Minnie and Moo: The Night of the Living Bed

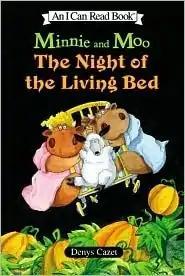

Minnie and Moo: The Night of the Living Bed is a 2003 children's picture book from the "Minnie and Moo" series and is written by Denys Cazet.